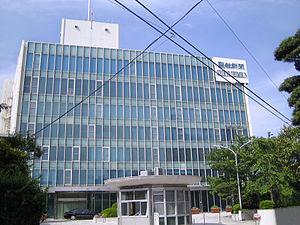
Seikyo Shinbun est un des grands quotidiens nationaux japonais. Avec un tirage de six millions d'exemplaires, il est le troisième journal le plus lu dans le monde après un autre quotidien japonais, le Yomiuri Shinbun.